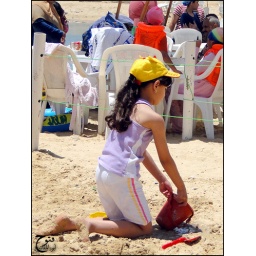
girl in the sand